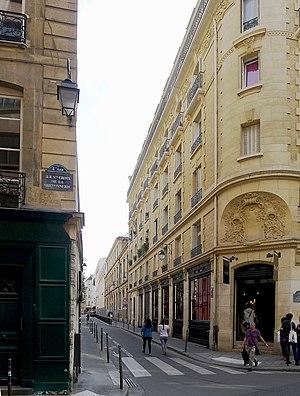
Rue de Moussy - Paris IV